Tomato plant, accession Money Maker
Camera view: vertical (180 deg); turntable rotation: 0 degrees
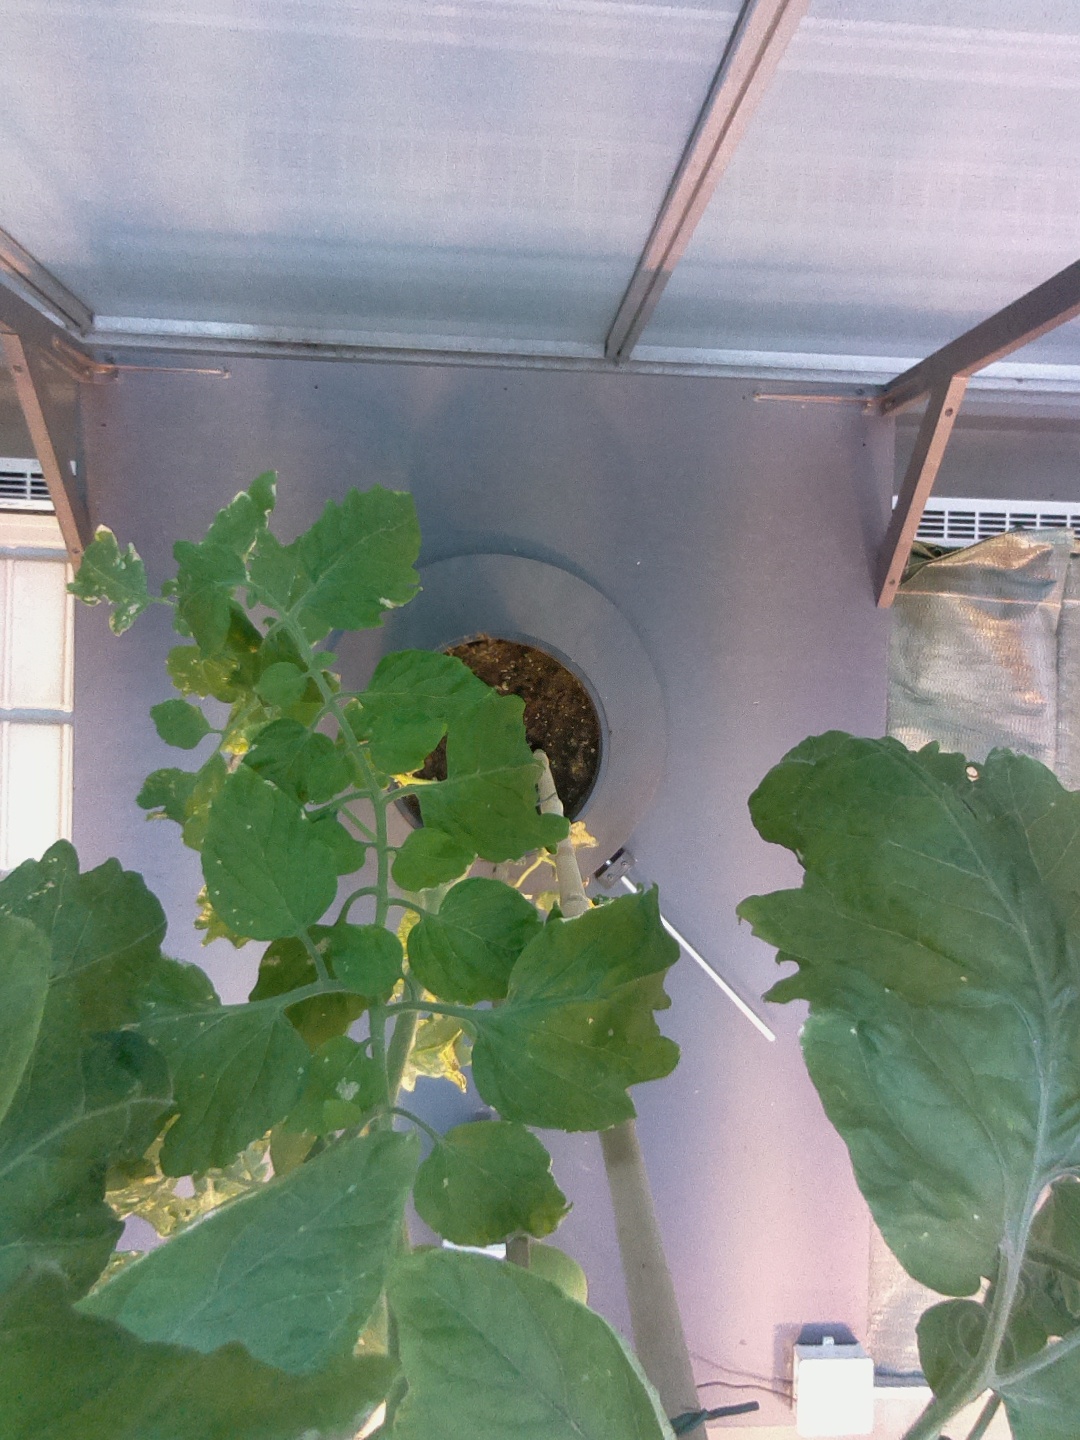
BBCH growth stage 76: 60%-70% of final fruit size